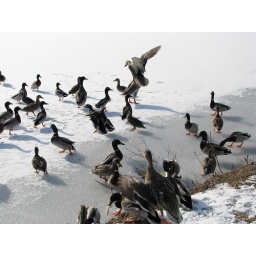
ducks flying over pond